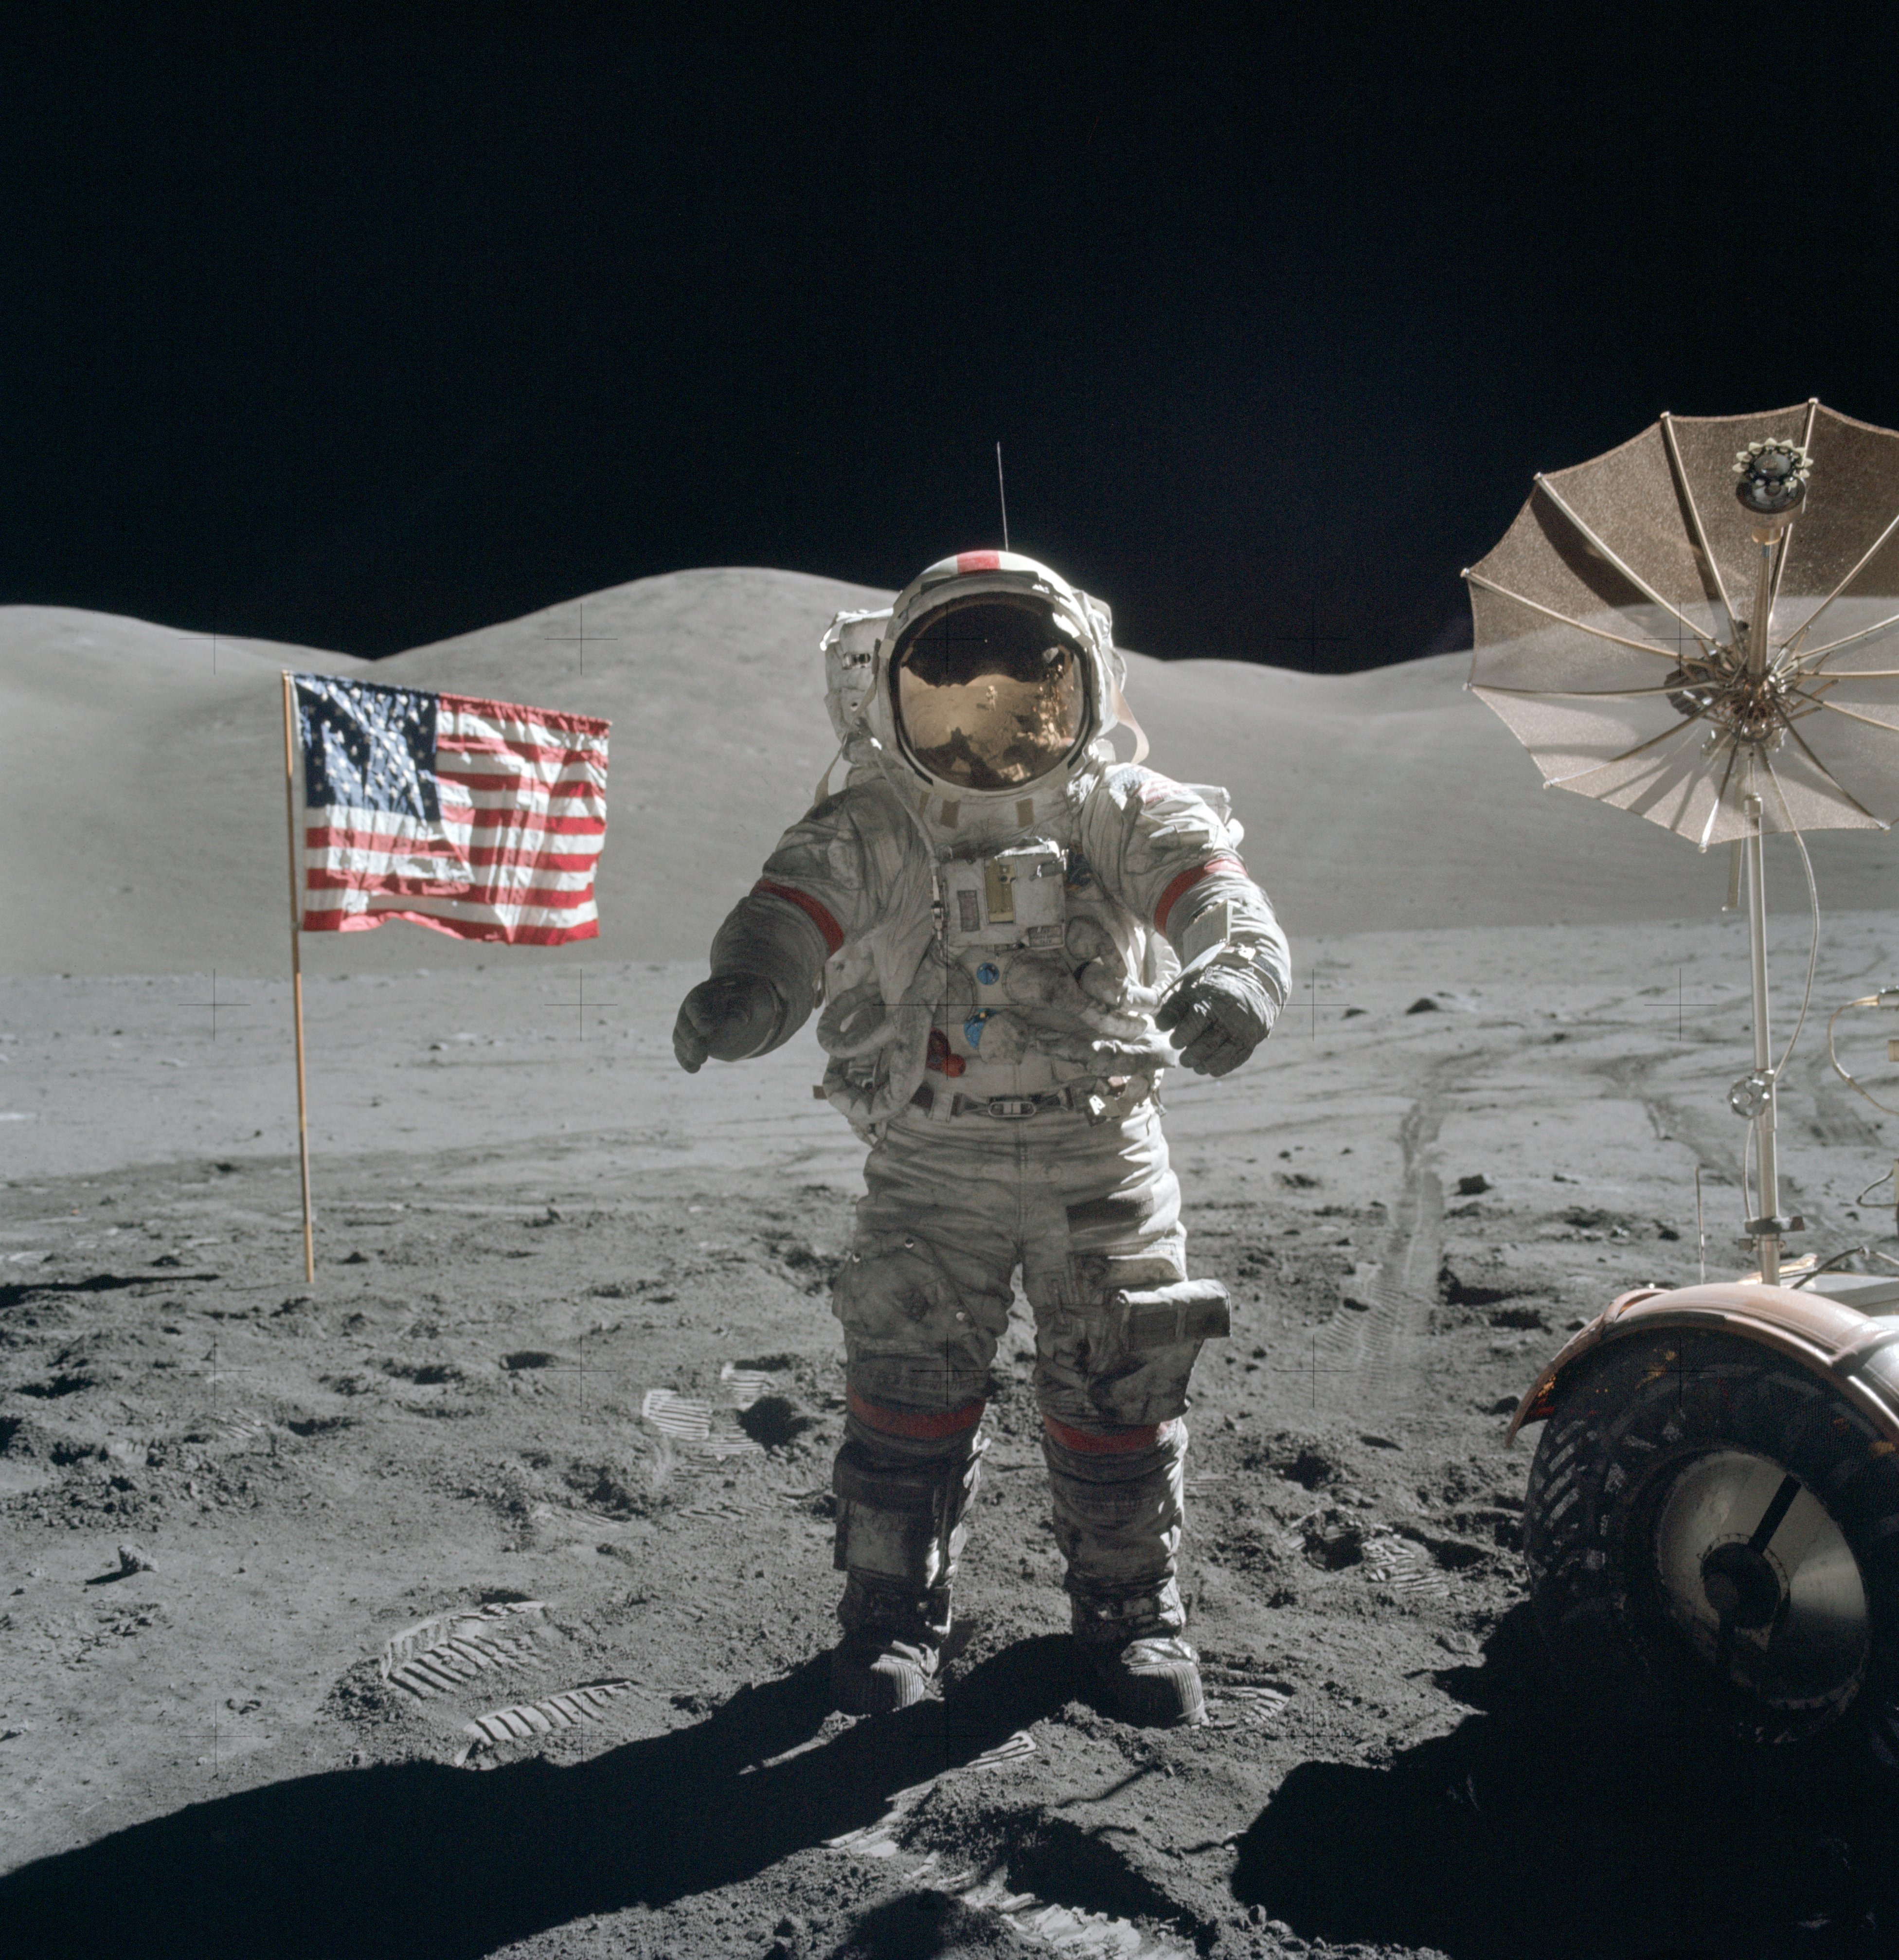
person, technology, military, antenna, soldier, aviation, space, flag, america, astronaut, nasa, research, satellite dish, science, progress, forward, received on, send, space travel, astronaut suit, apollo 17, moon landing, moon walk, gene cernan, moonbuggy, moon vehicle